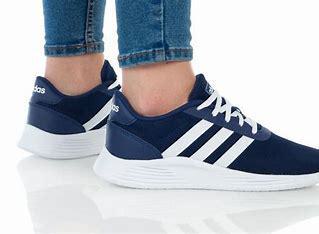
Brand: Adidas
Model: Lite Racer 2